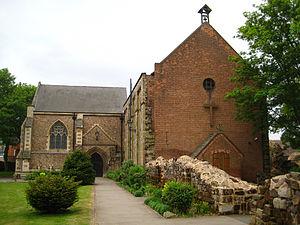
Nuneaton est une ville du district non métropolitain de Nuneaton and Bedworth au Warwickshire en Angleterre. Elle est la ville la plus peuplée du comté.